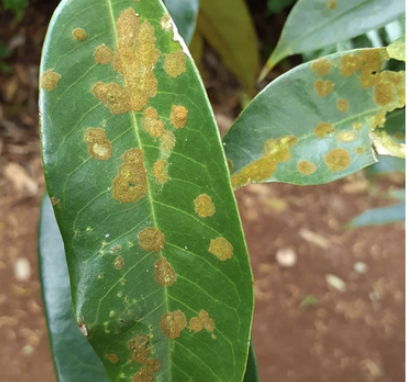
Label: stem_blight